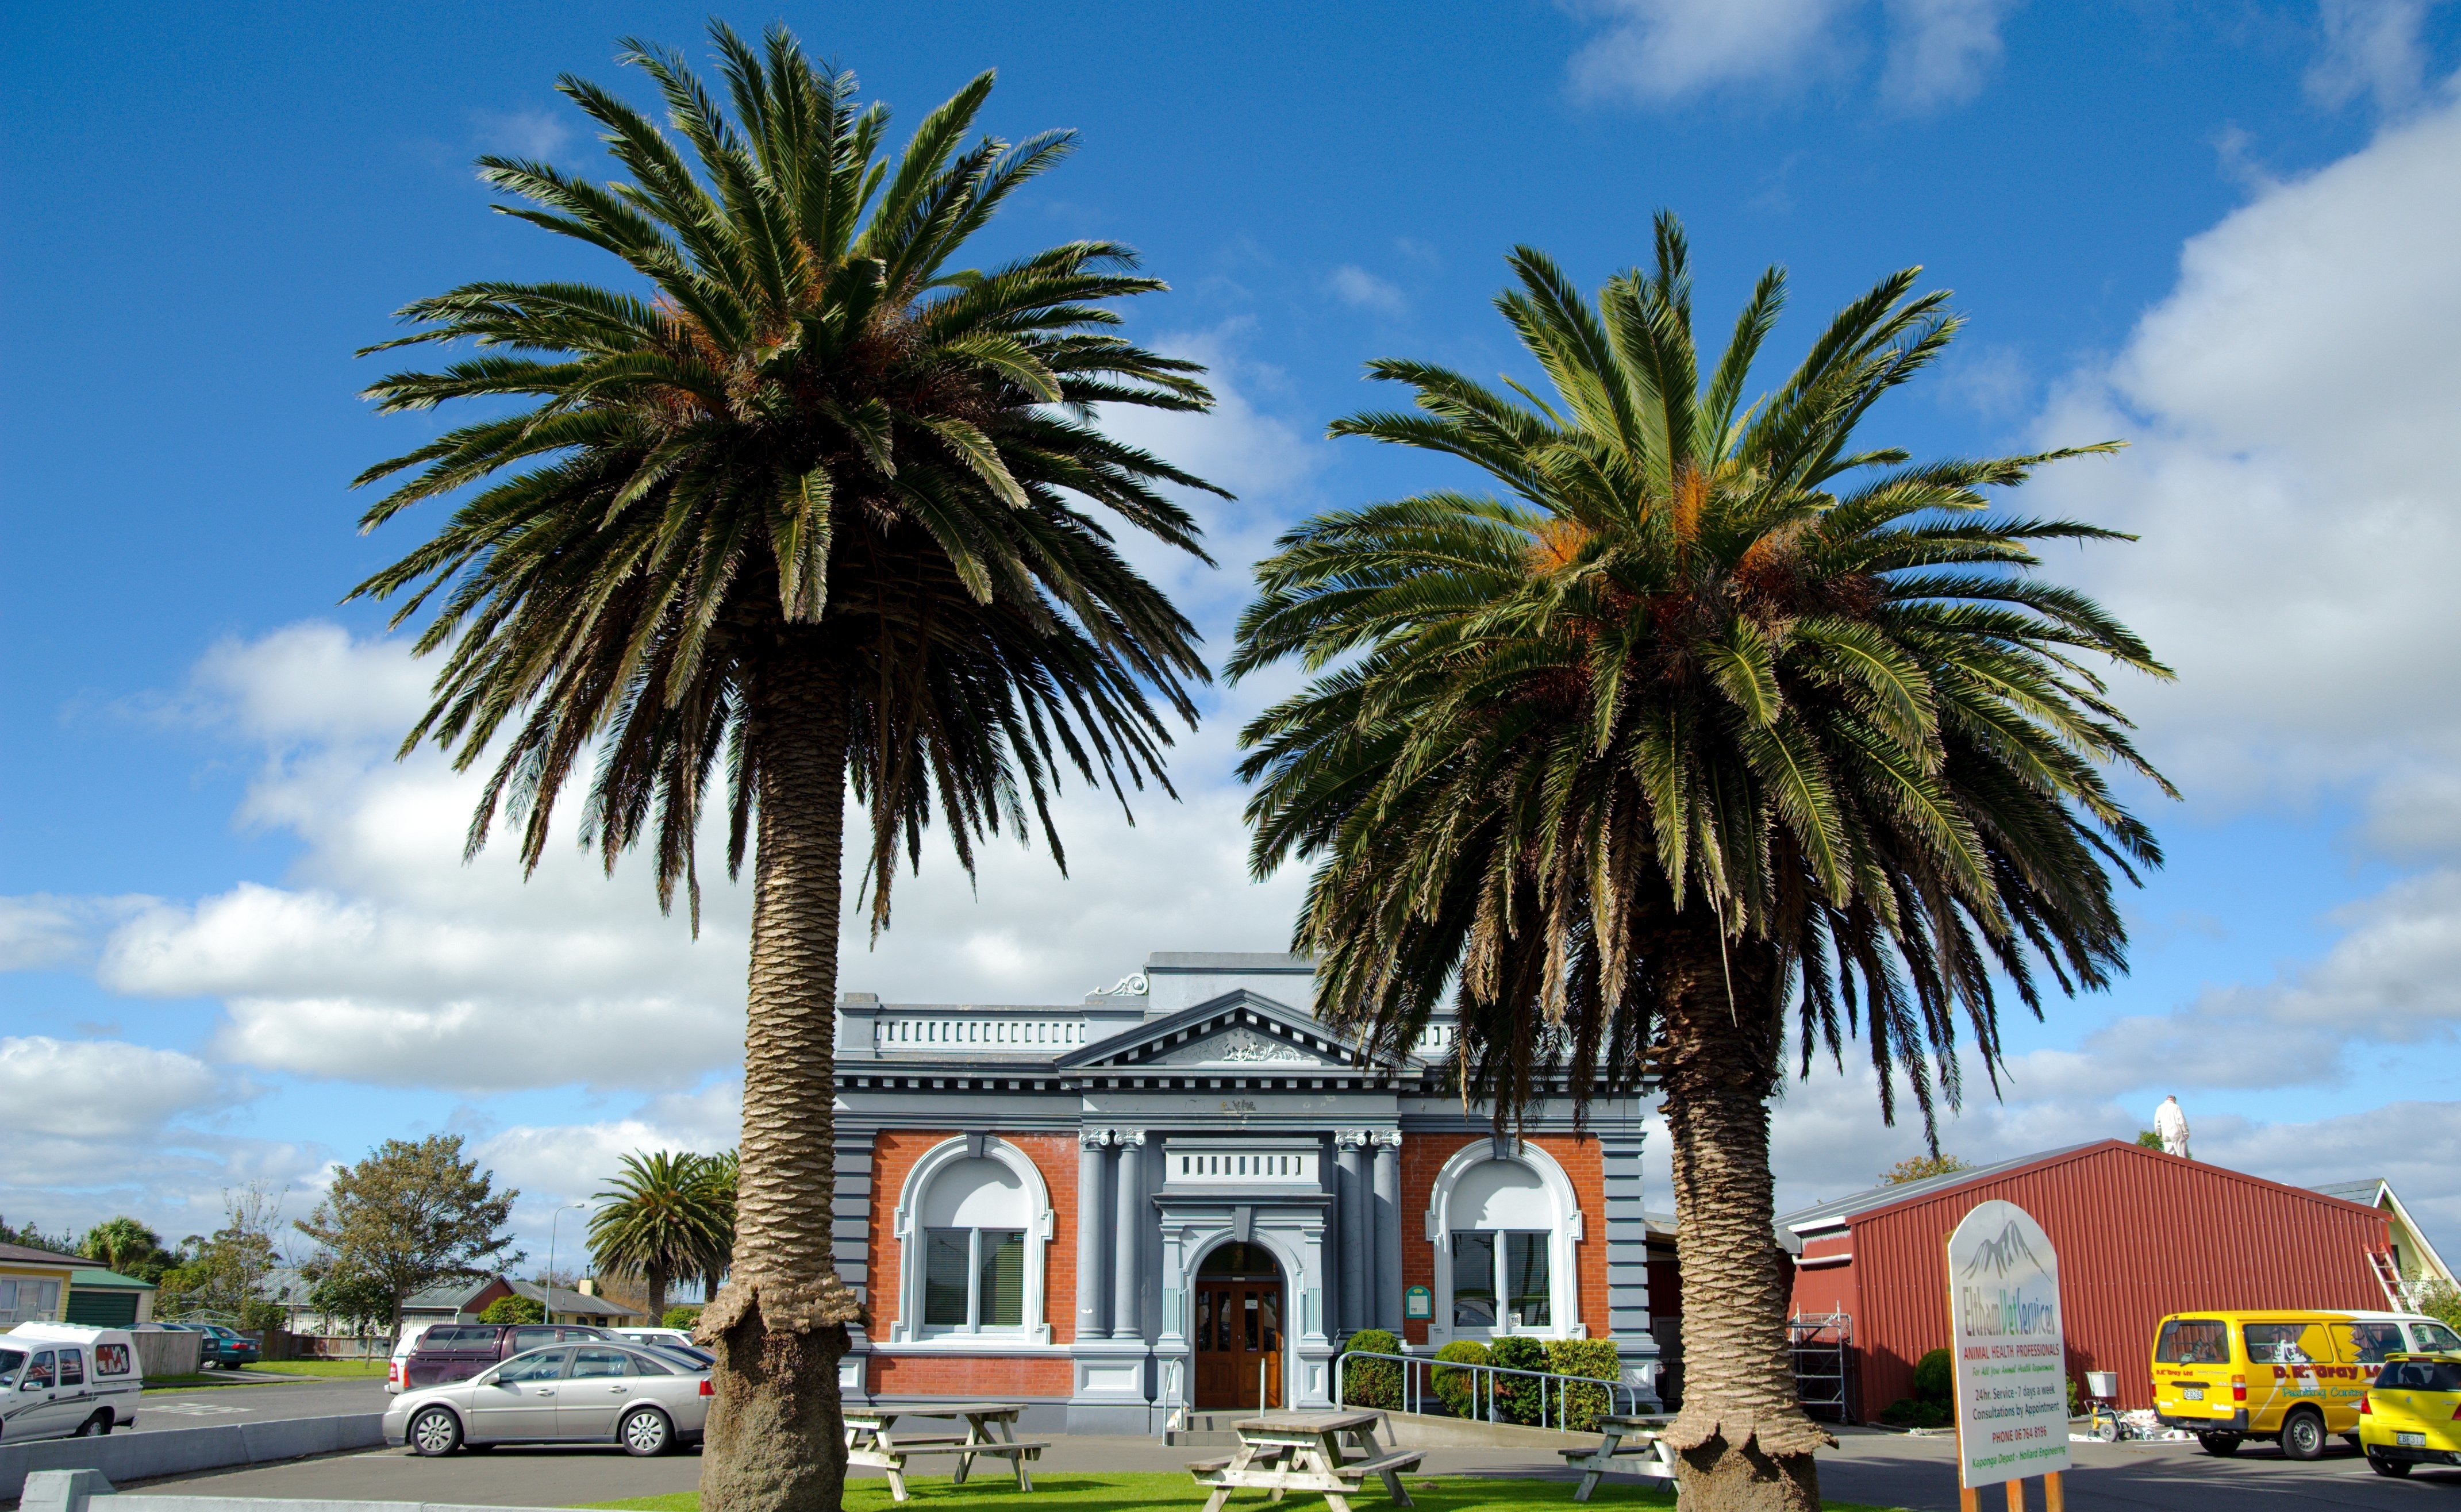
beach, tree, nature, architecture, plant, sky, building, urban, summer, vacation, spring, outside, clouds, resort, cars, new zealand, estate, palms, palm trees, vehicles, woody plant, arecales, palm family, borassus flabellifer